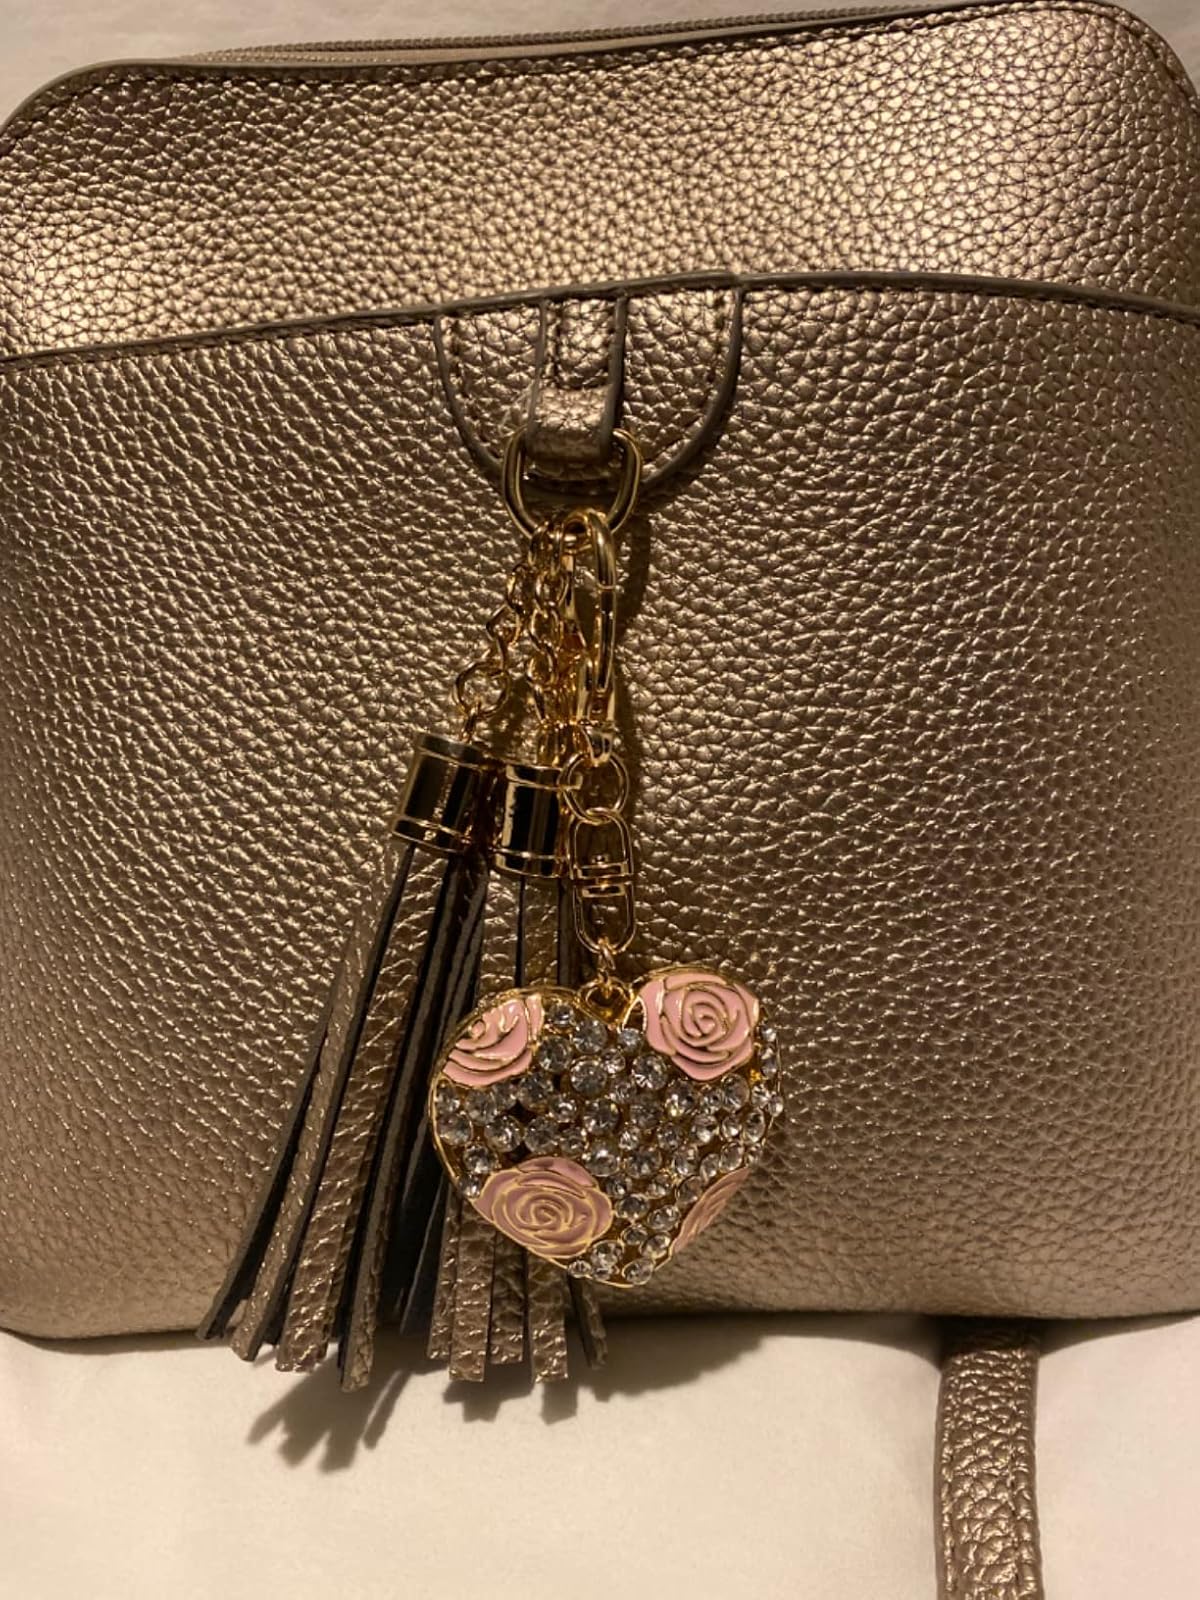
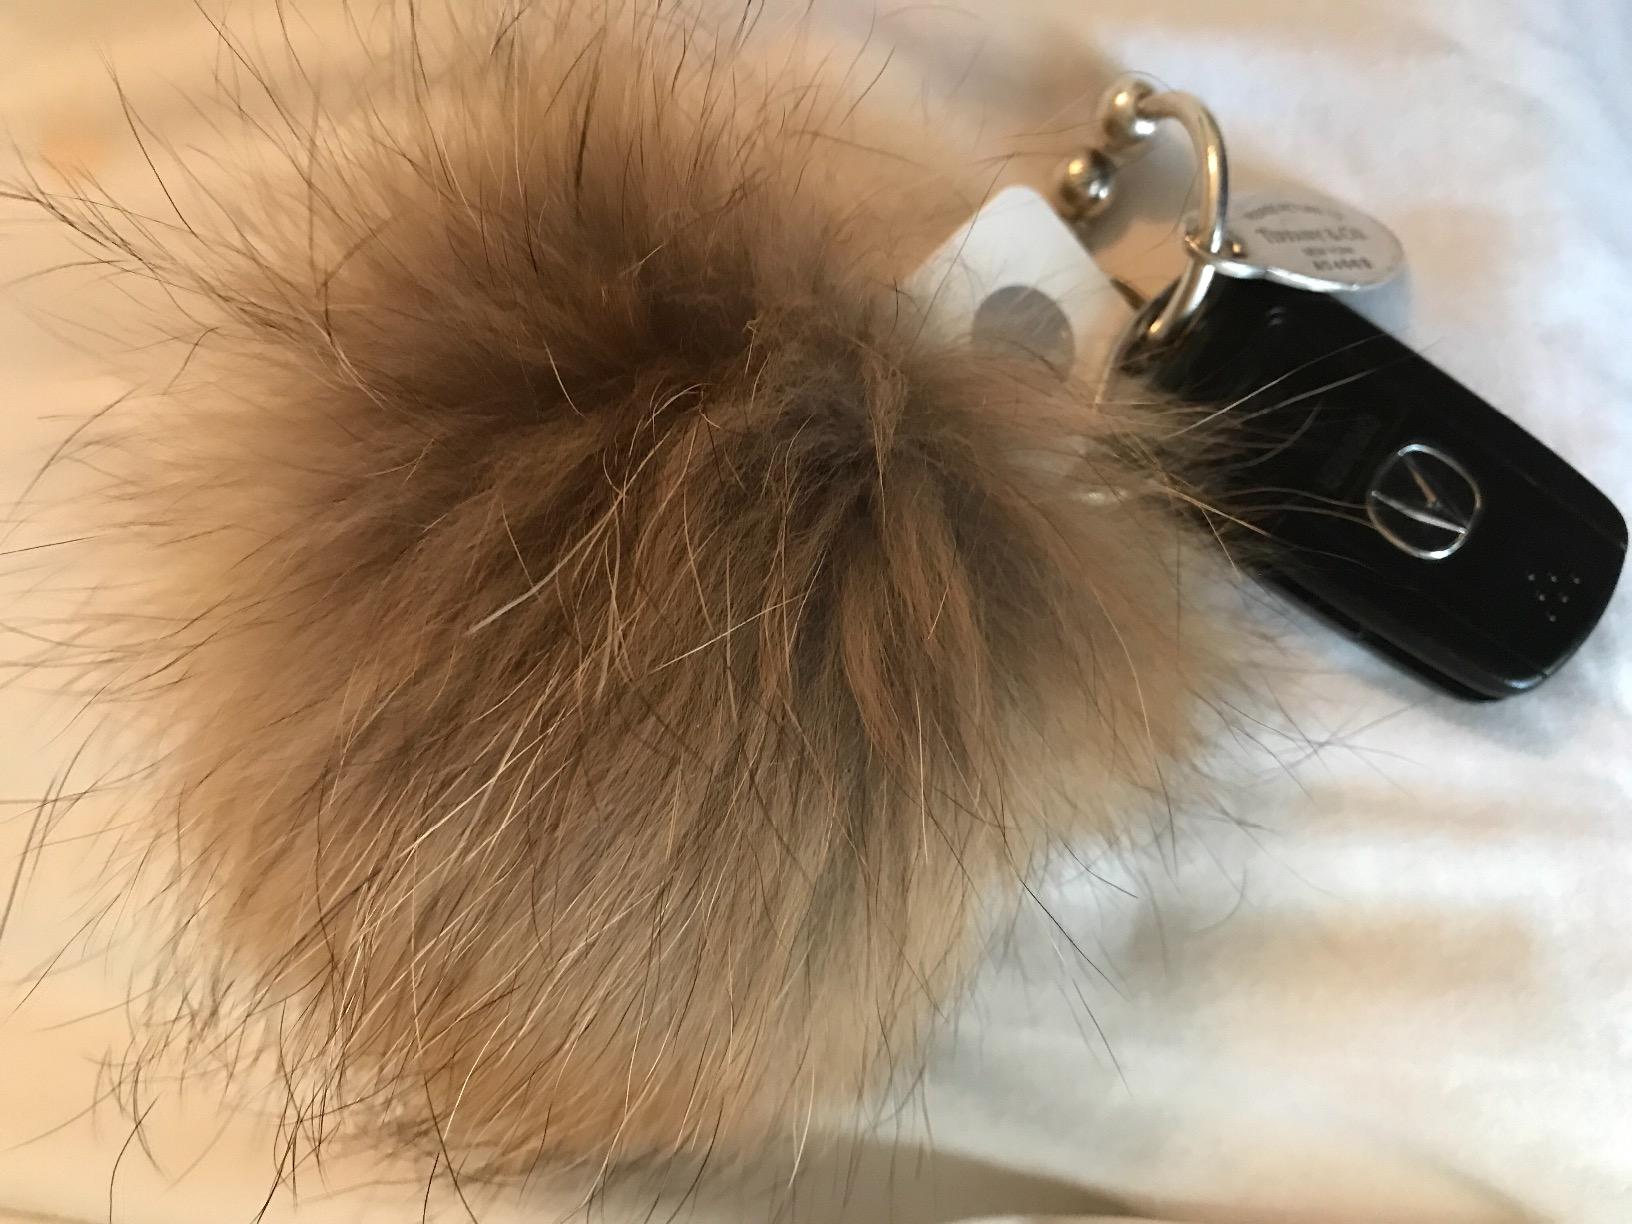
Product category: accessories_keychain
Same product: no